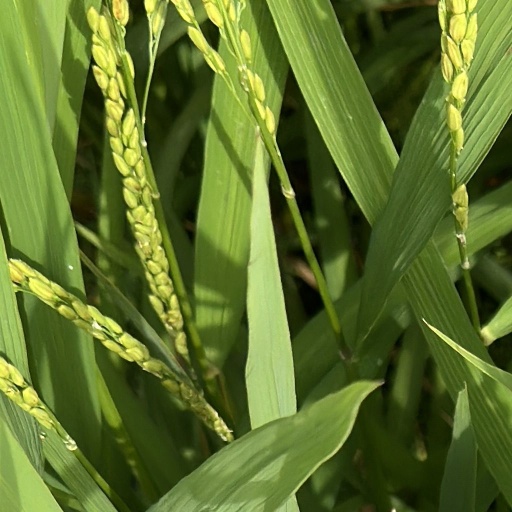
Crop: rice